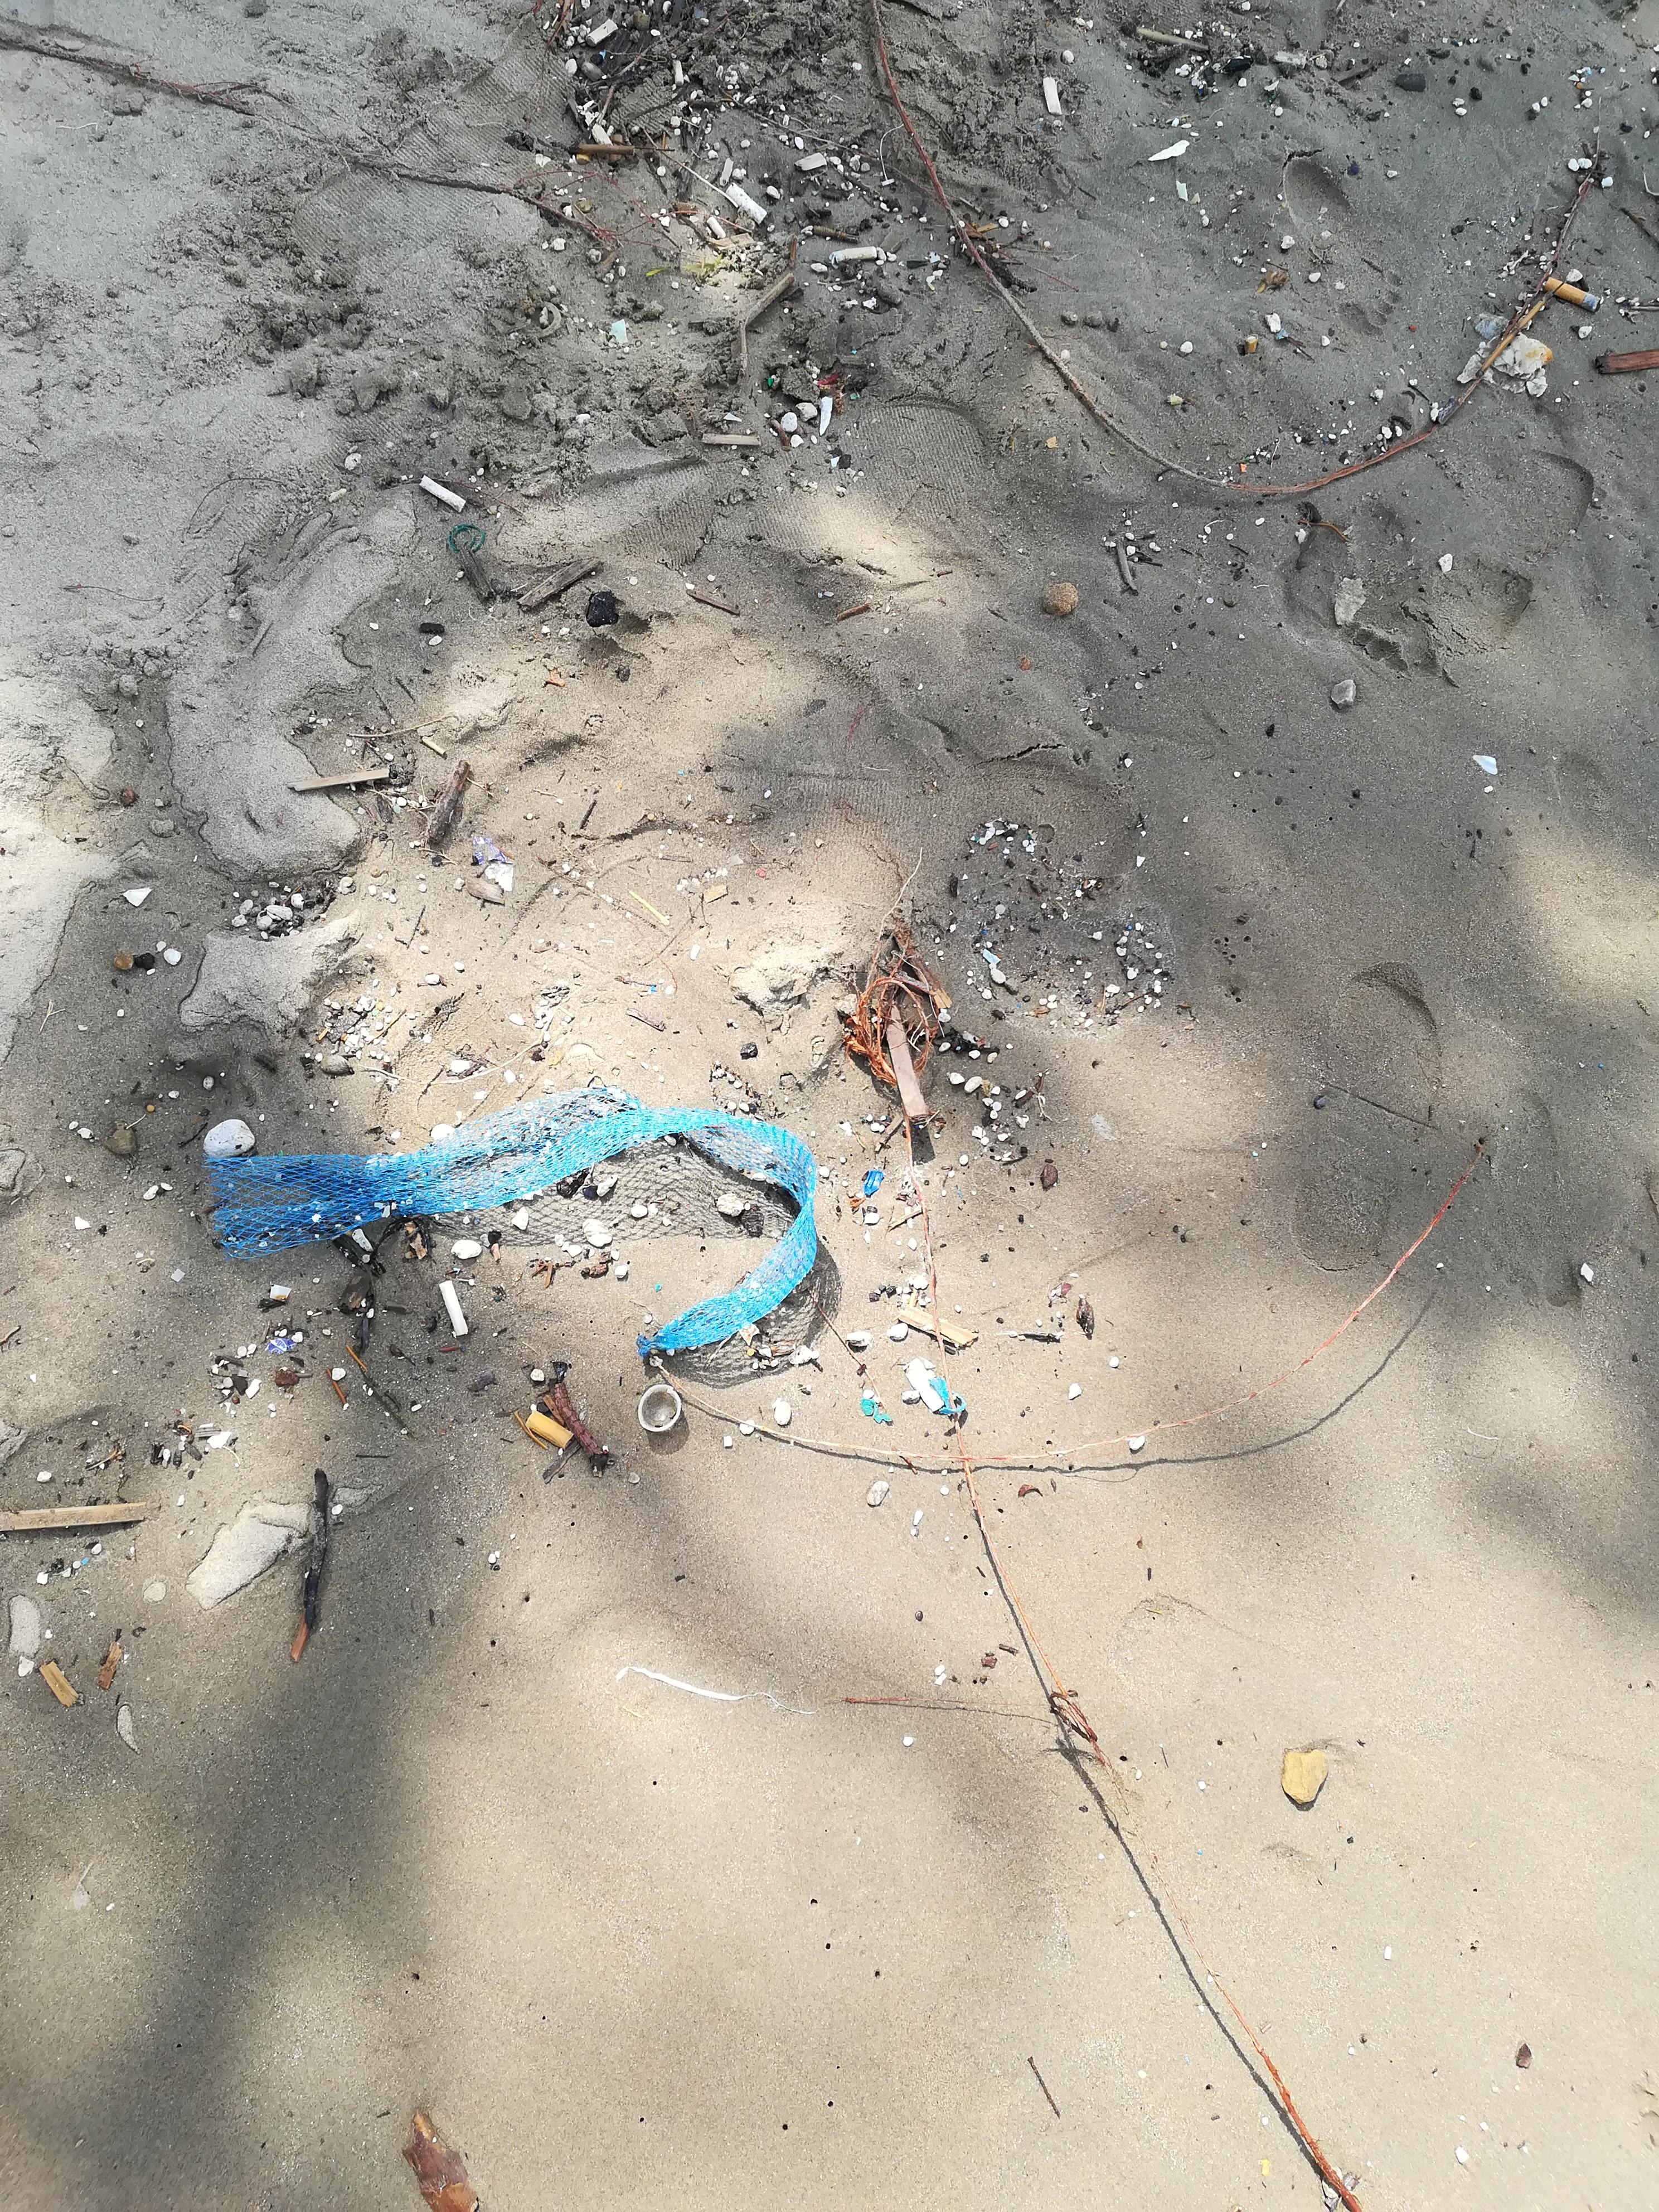
Object: Cigarette (Cigarette)

Object: Cigarette (Cigarette)

Object: Cigarette (Cigarette)

Object: Cigarette (Cigarette)

Object: Cigarette (Cigarette)

Object: Cigarette (Cigarette)

Object: Cigarette (Cigarette)

Object: Cigarette (Cigarette)

Object: Rope & strings (Rope & strings)

Object: Plastic bottle cap (Bottle cap)

Object: Other plastic (Other plastic)

Object: Other plastic (Other plastic)

Object: Unlabeled litter (Unlabeled litter)

Object: Unlabeled litter (Unlabeled litter)

Object: Unlabeled litter (Unlabeled litter)

Object: Cigarette (Cigarette)